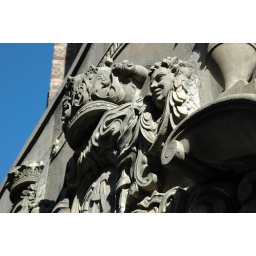
Part of the Royal seal that is on the door to the Round tower in Copenhagen